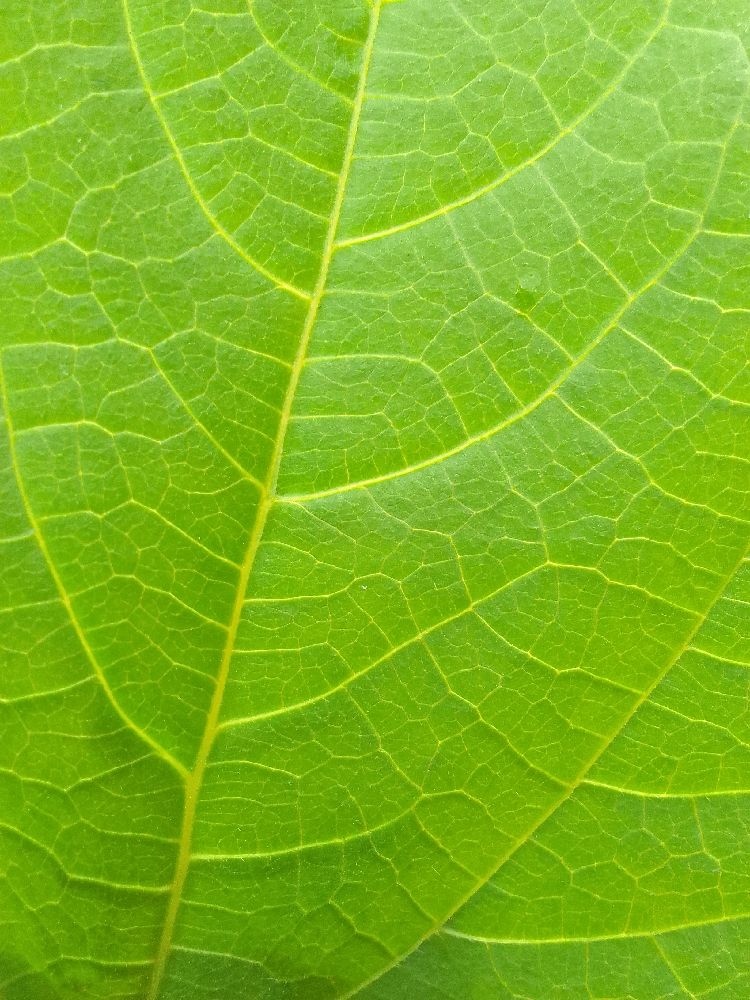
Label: healthy